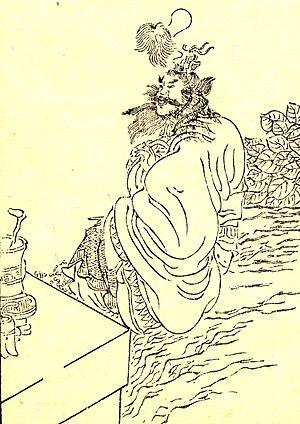
Zhang Ling, ultérieurement appelé Zhang Daoling ou Chang Tao-ling, est considéré par la tradition taoïste chinoise comme le fondateur de l'École des cinq boisseaux de riz wu tou mi dao 五斗米道 qu'il aurait transmise à son fils Zhang Heng, et le premier des Maîtres célestes. Sa vie est essentiellement légendaire et on dispose de très peu d’informations fiables sur lui. Il n’est en effet connu des sources historiques qu’à travers les passages consacrées à son petit-fils Zhang Lu, qui fit entrer les Cinq boisseaux et les Maîtres célestes dans l’histoire.